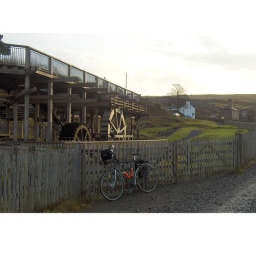
A great place to stay--the warm and snug bunkhouse is the white building in the background.